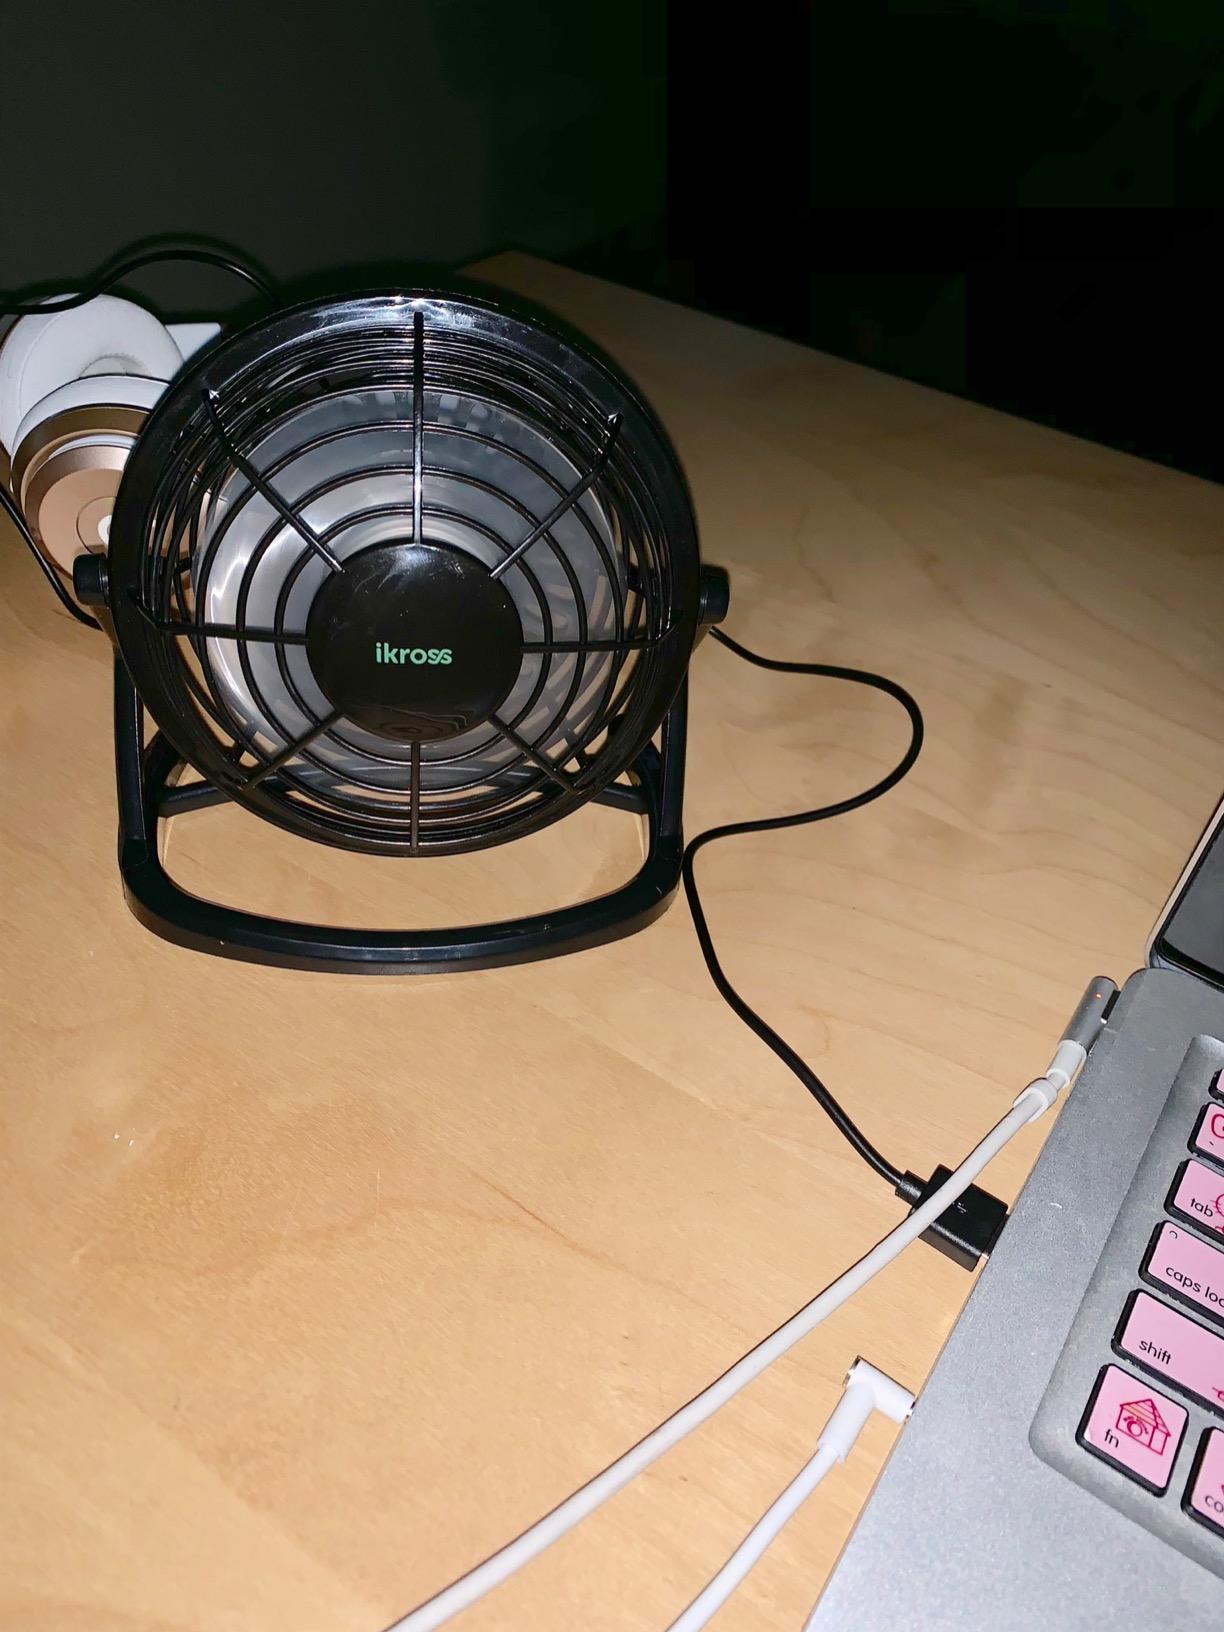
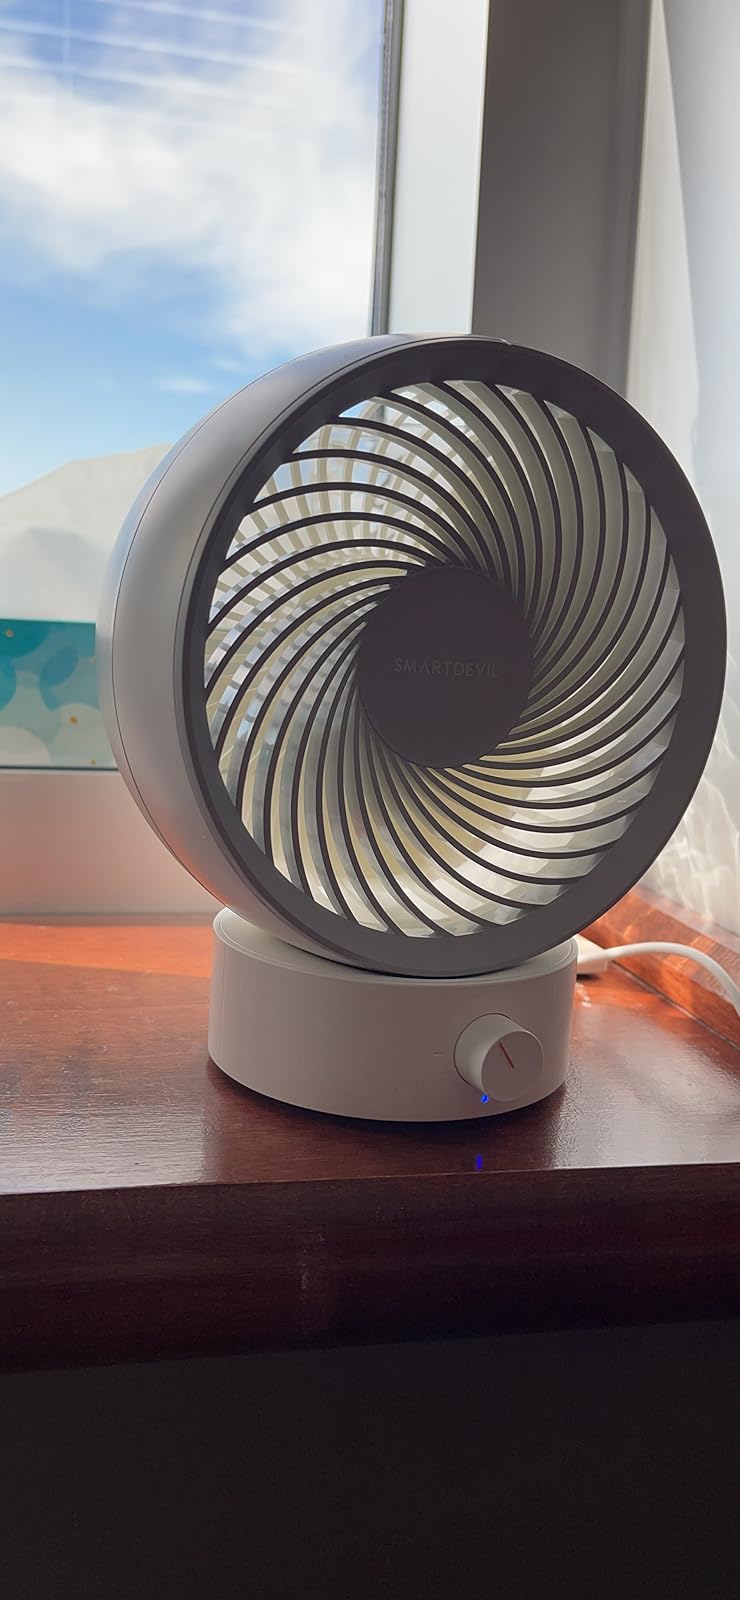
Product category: fan
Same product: no